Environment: real
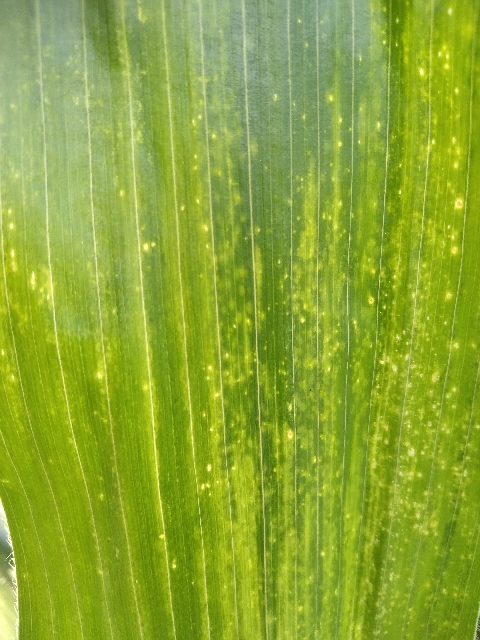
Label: lethal_necrosis